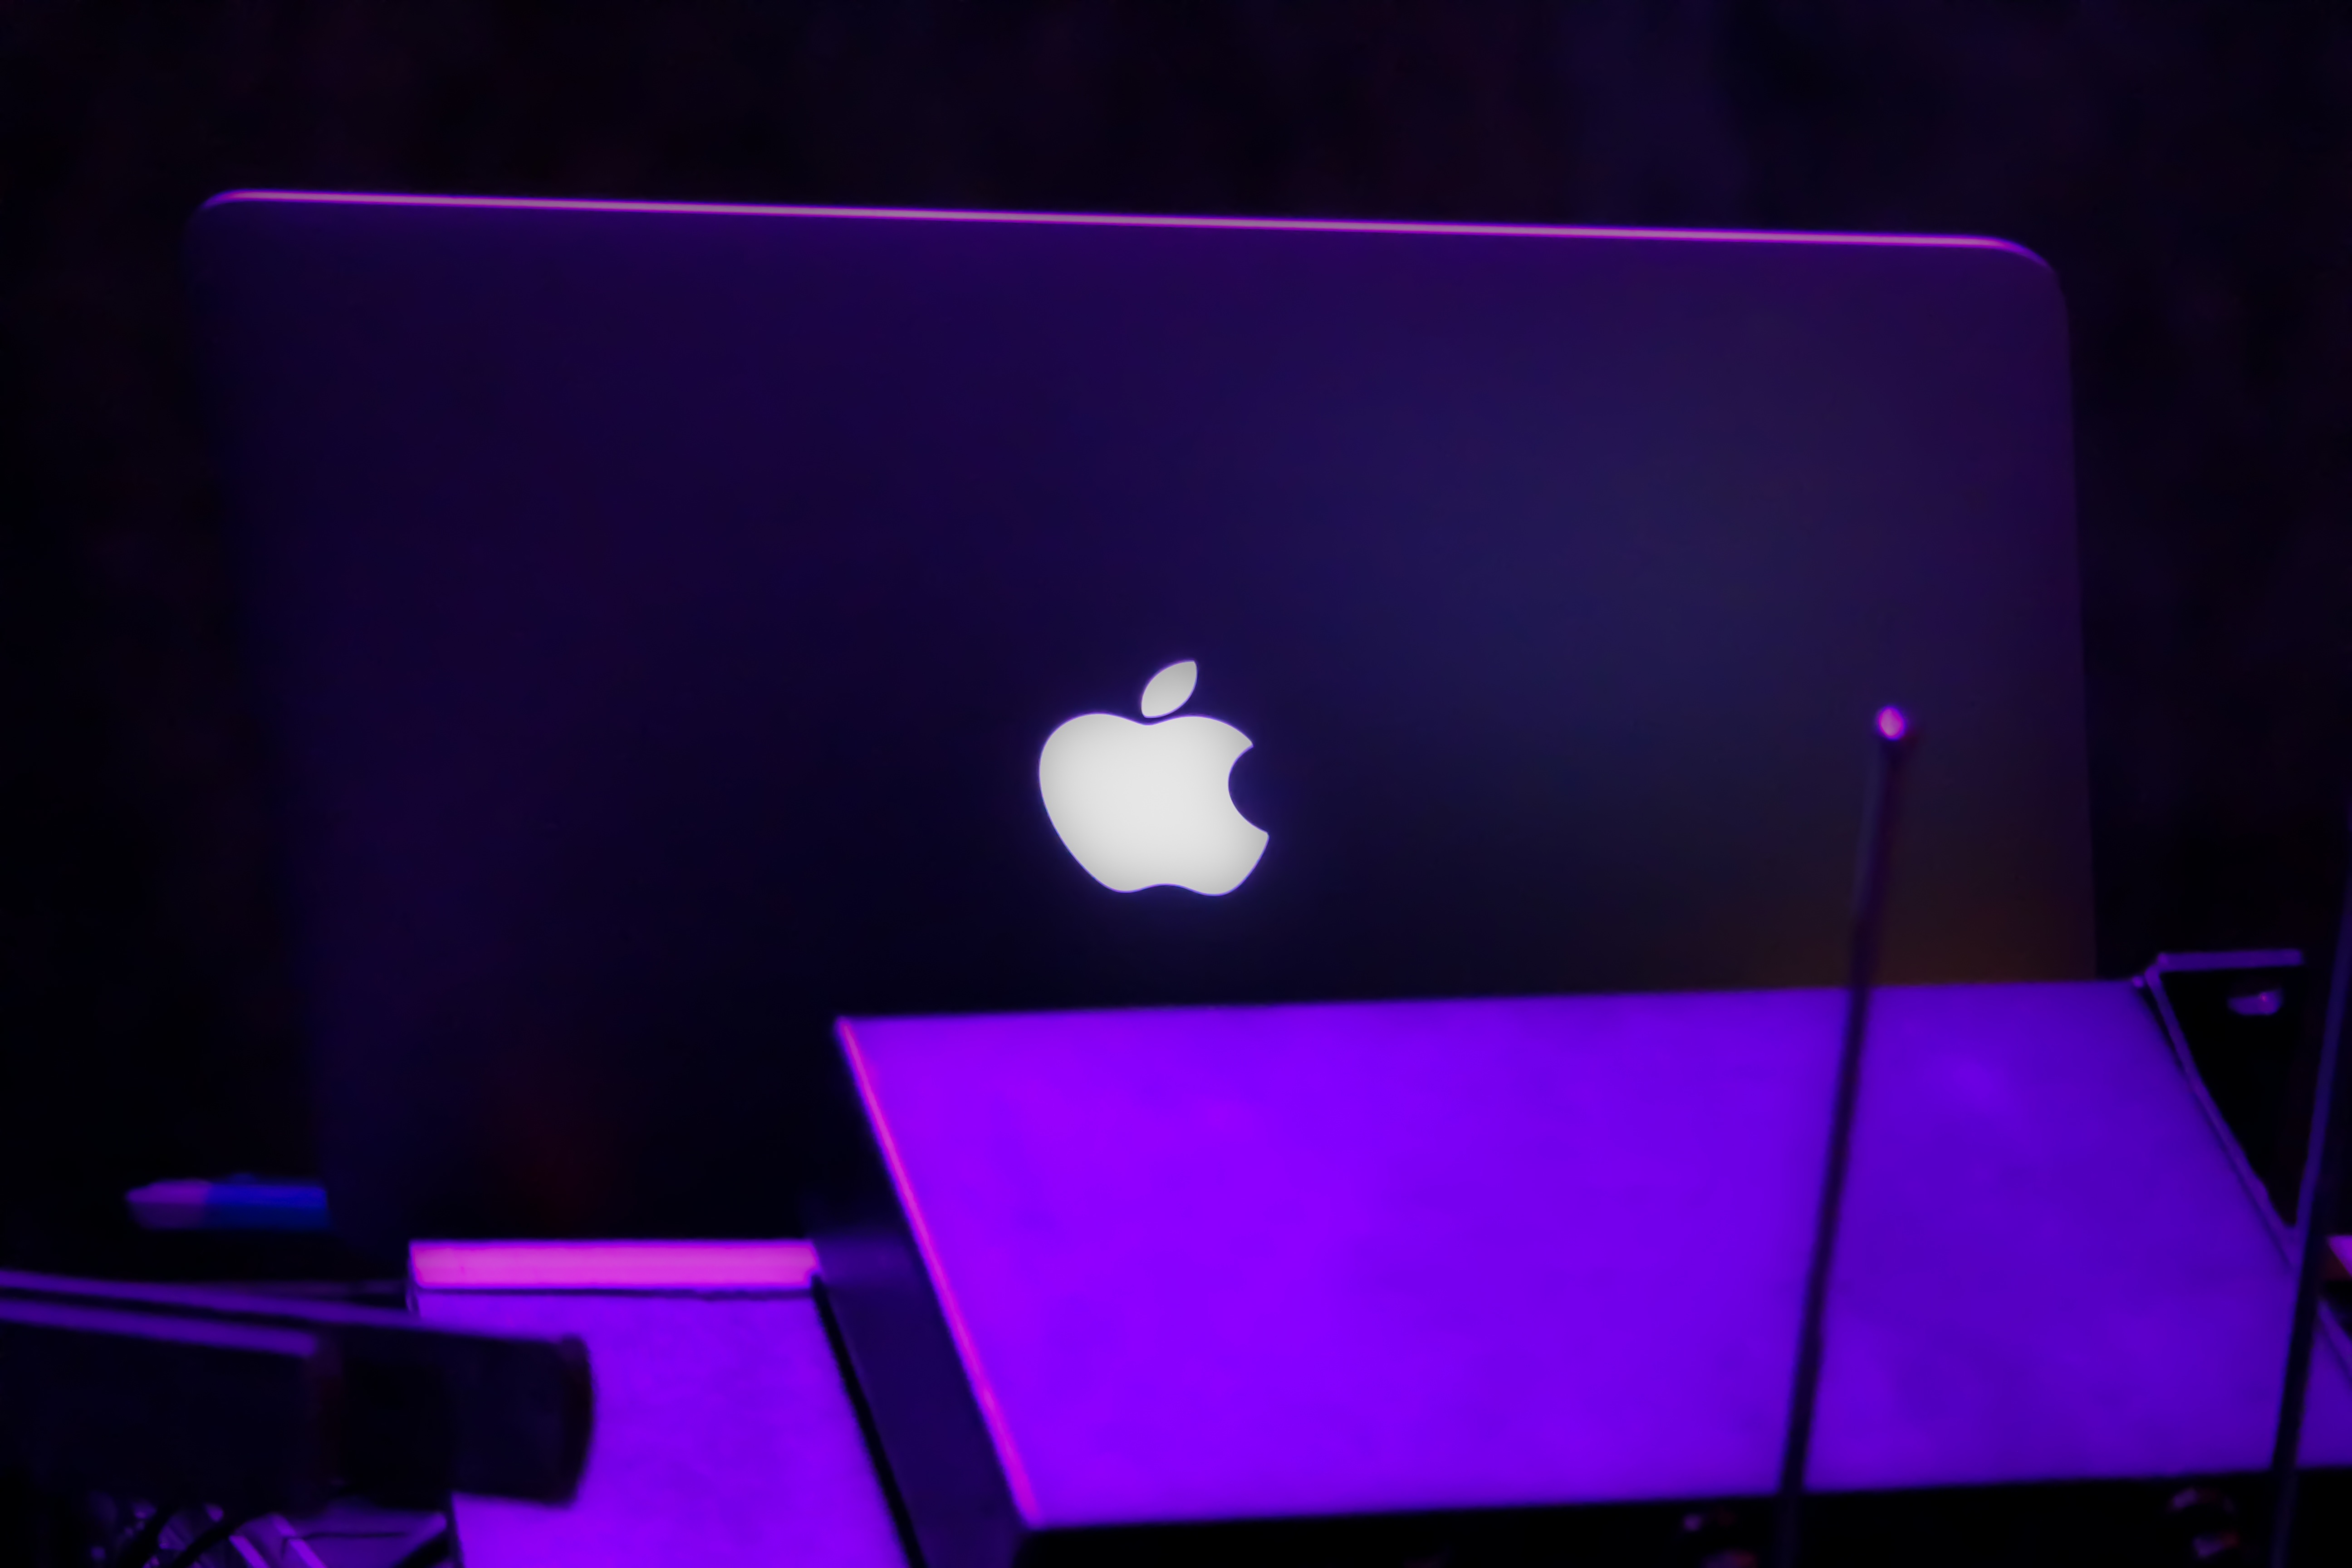
light, night, color, darkness, blue, signage, lighting, stage, shape, screenshot, computer wallpaper, display device